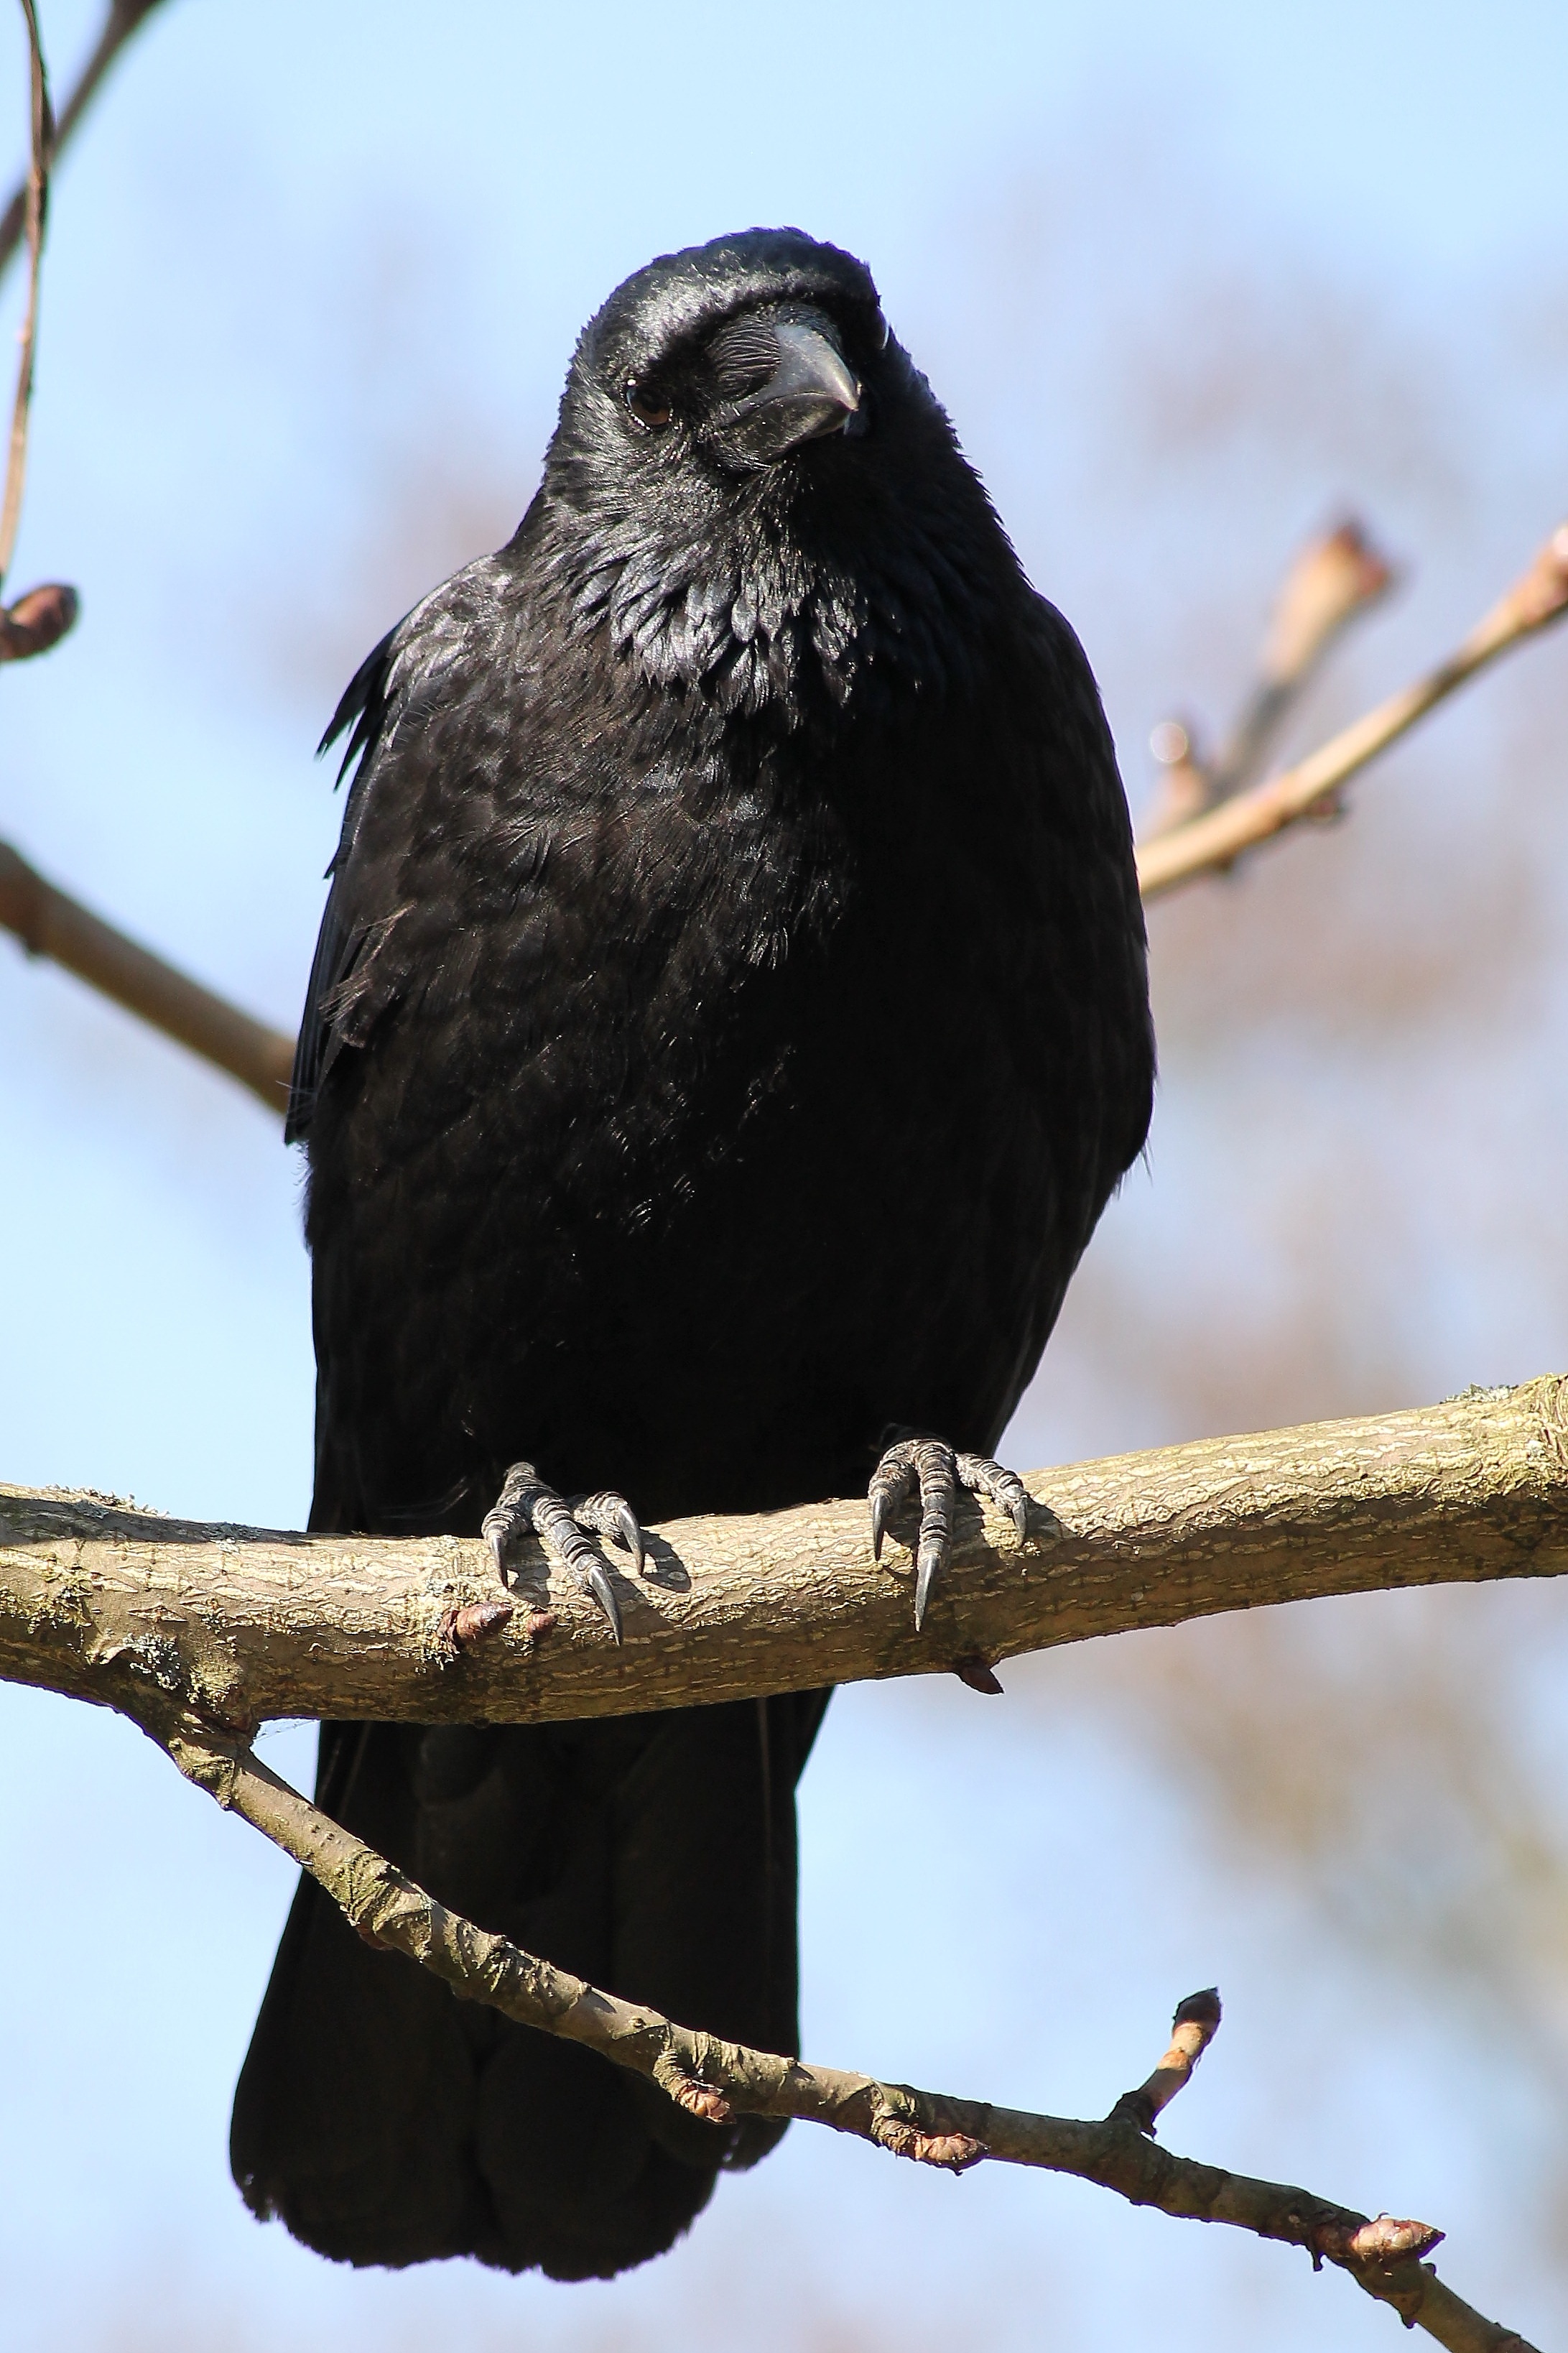
nature, branch, bird, wing, wildlife, beak, fauna, crow, vertebrate, raven, magic, blackbird, the witch, perching bird